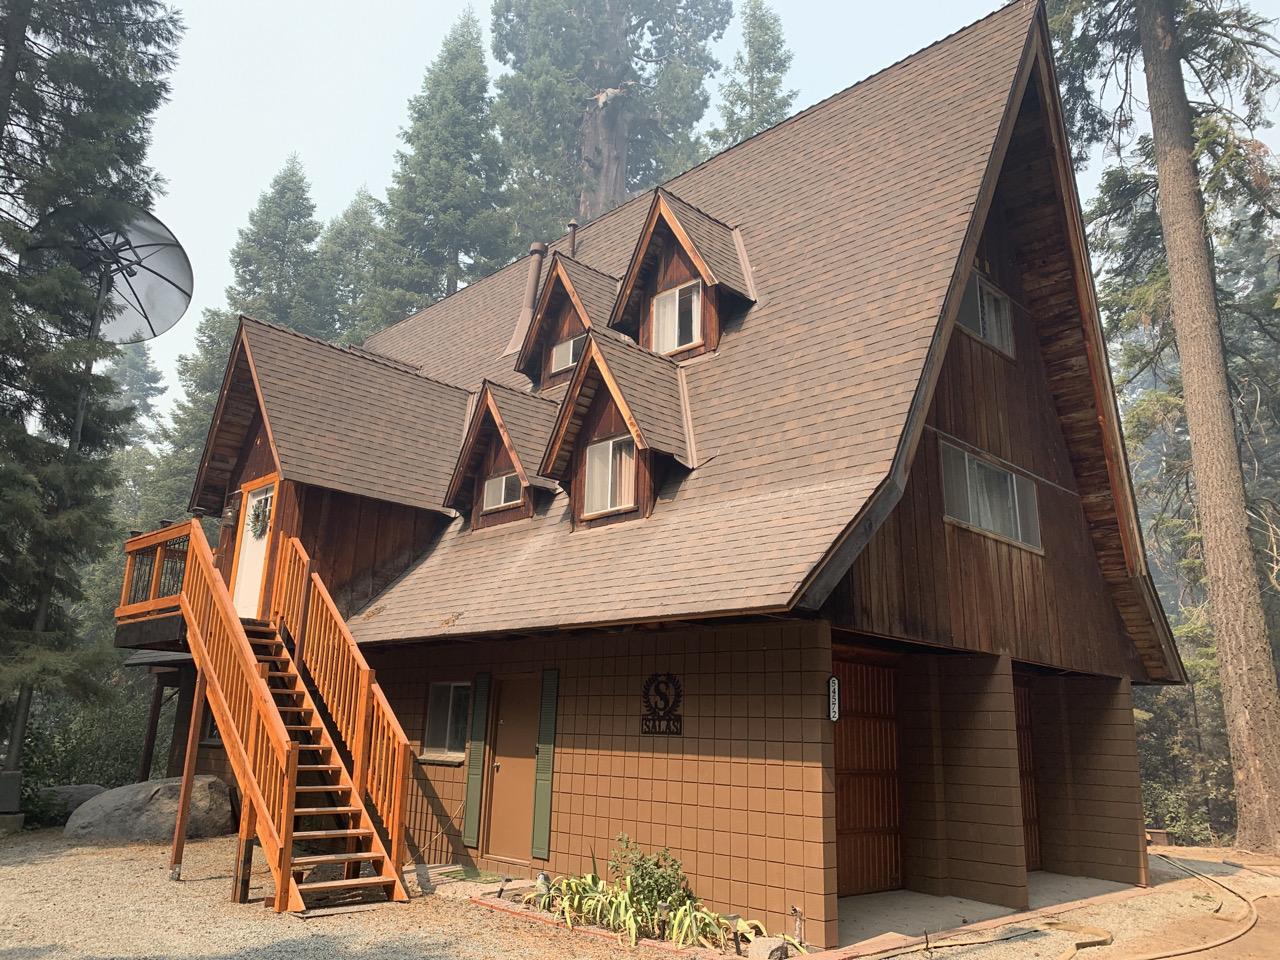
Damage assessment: no_damage